Steve Cummings

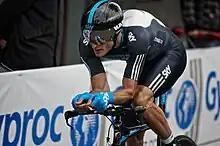
Cummings at the 2010 Giro d'Italia

Cummings was one of four former riders to join new British-based for the 2010 season, signing a two-year contract. His best result during the season was a fourth-place finish at the Grand Prix d'Ouverture La Marseillaise in January.